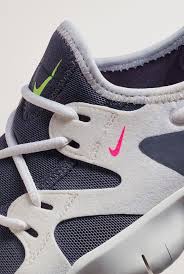
Label: Sneaker